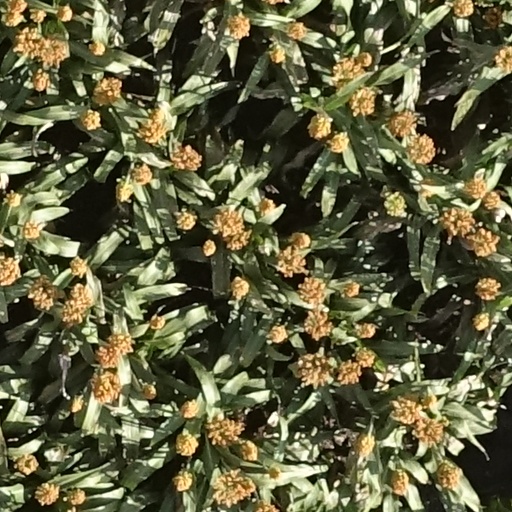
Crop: sorghum